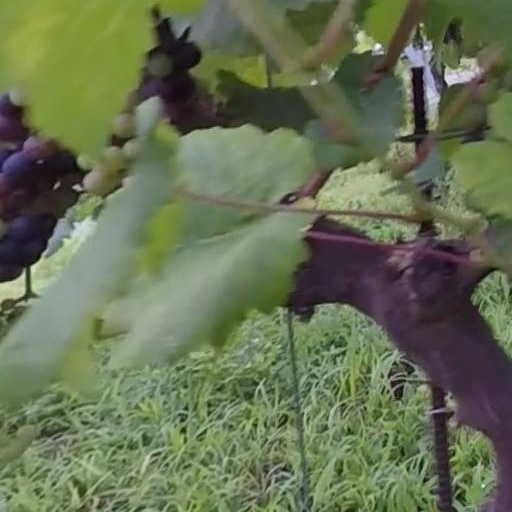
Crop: grape